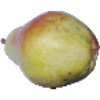
Label: Pear Williams 1